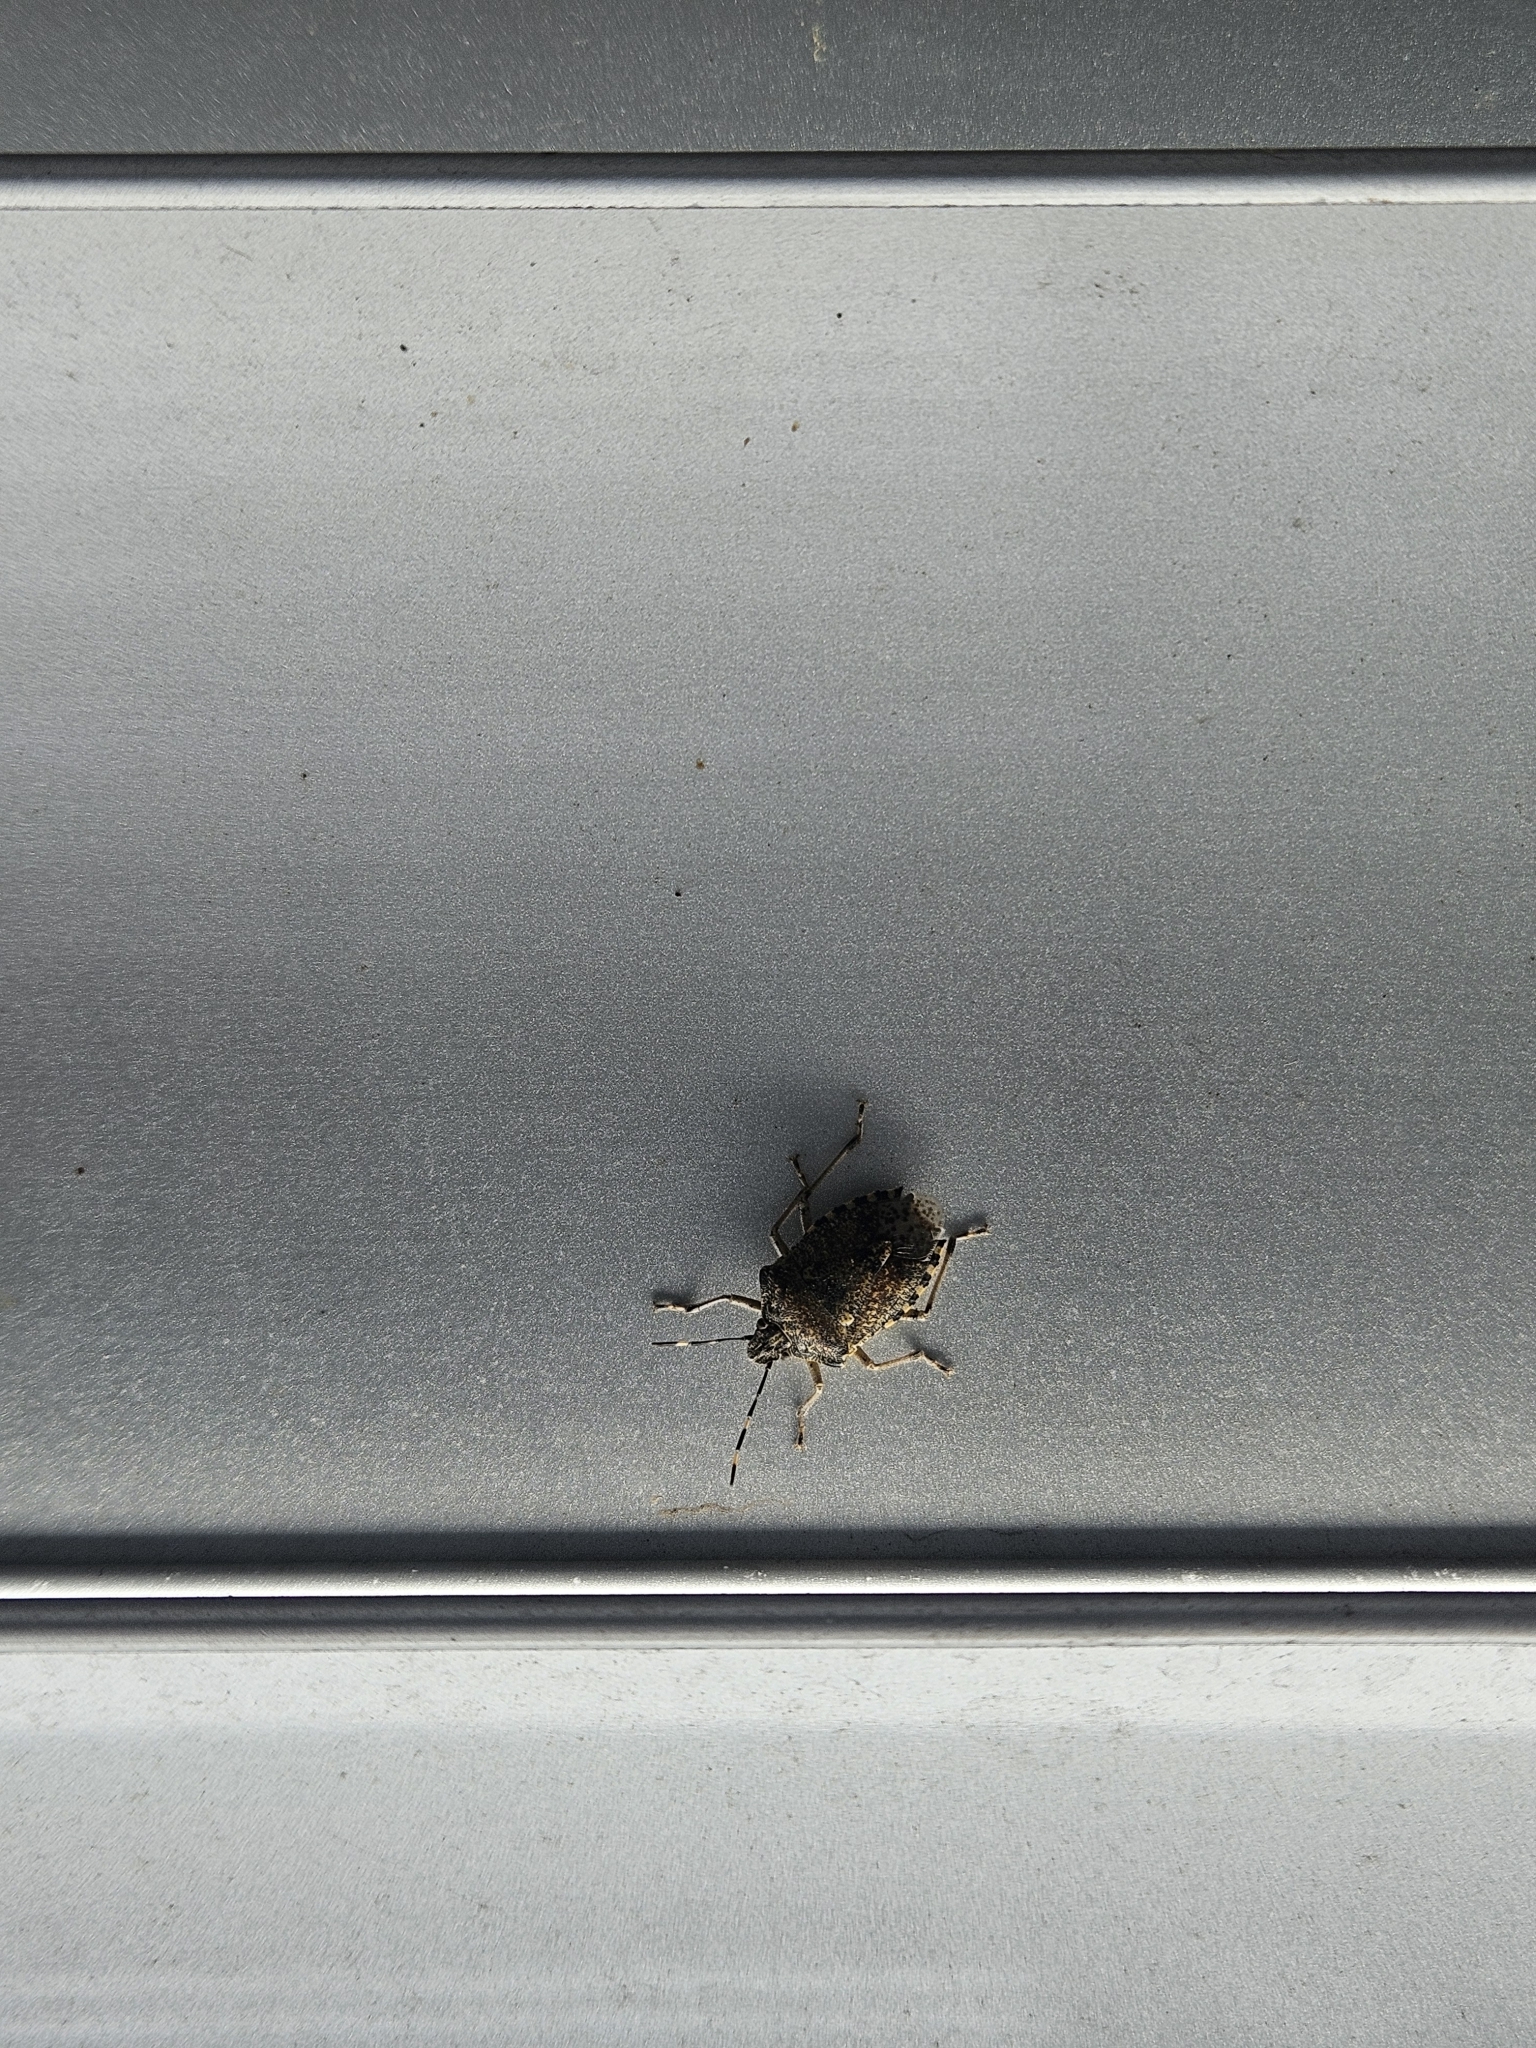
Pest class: stink_bug